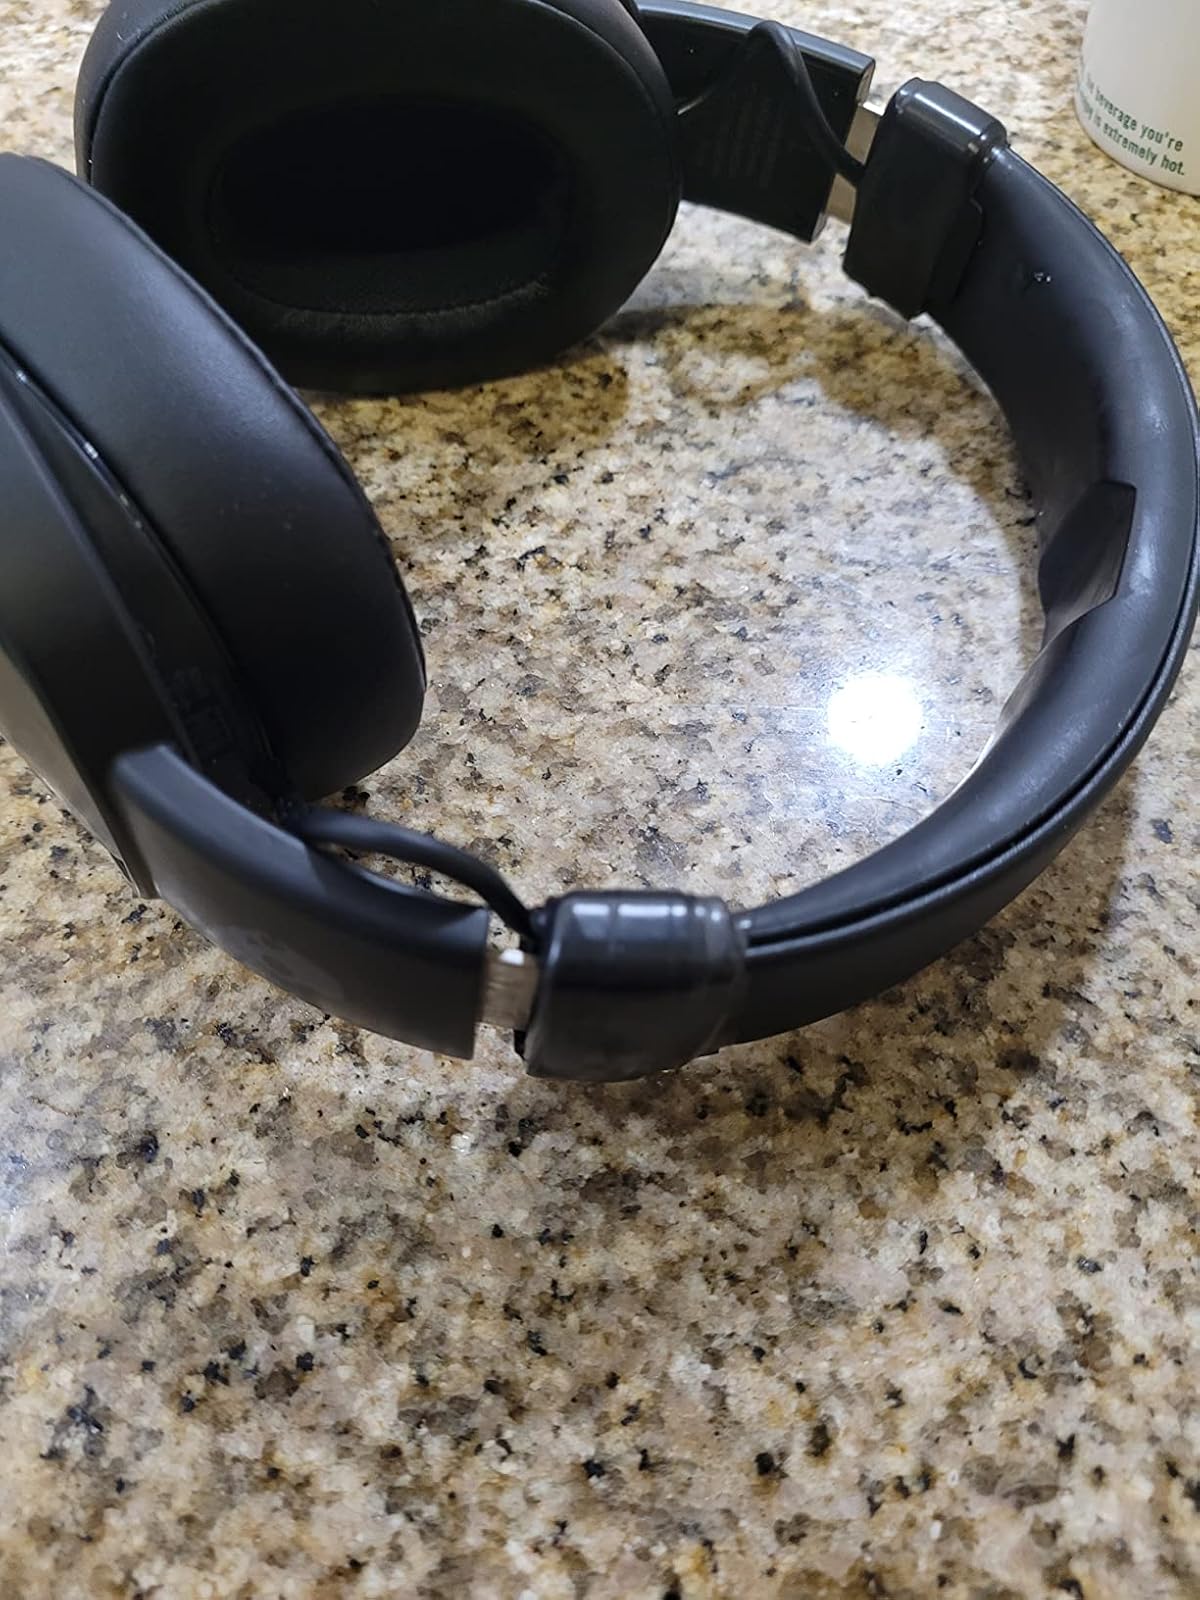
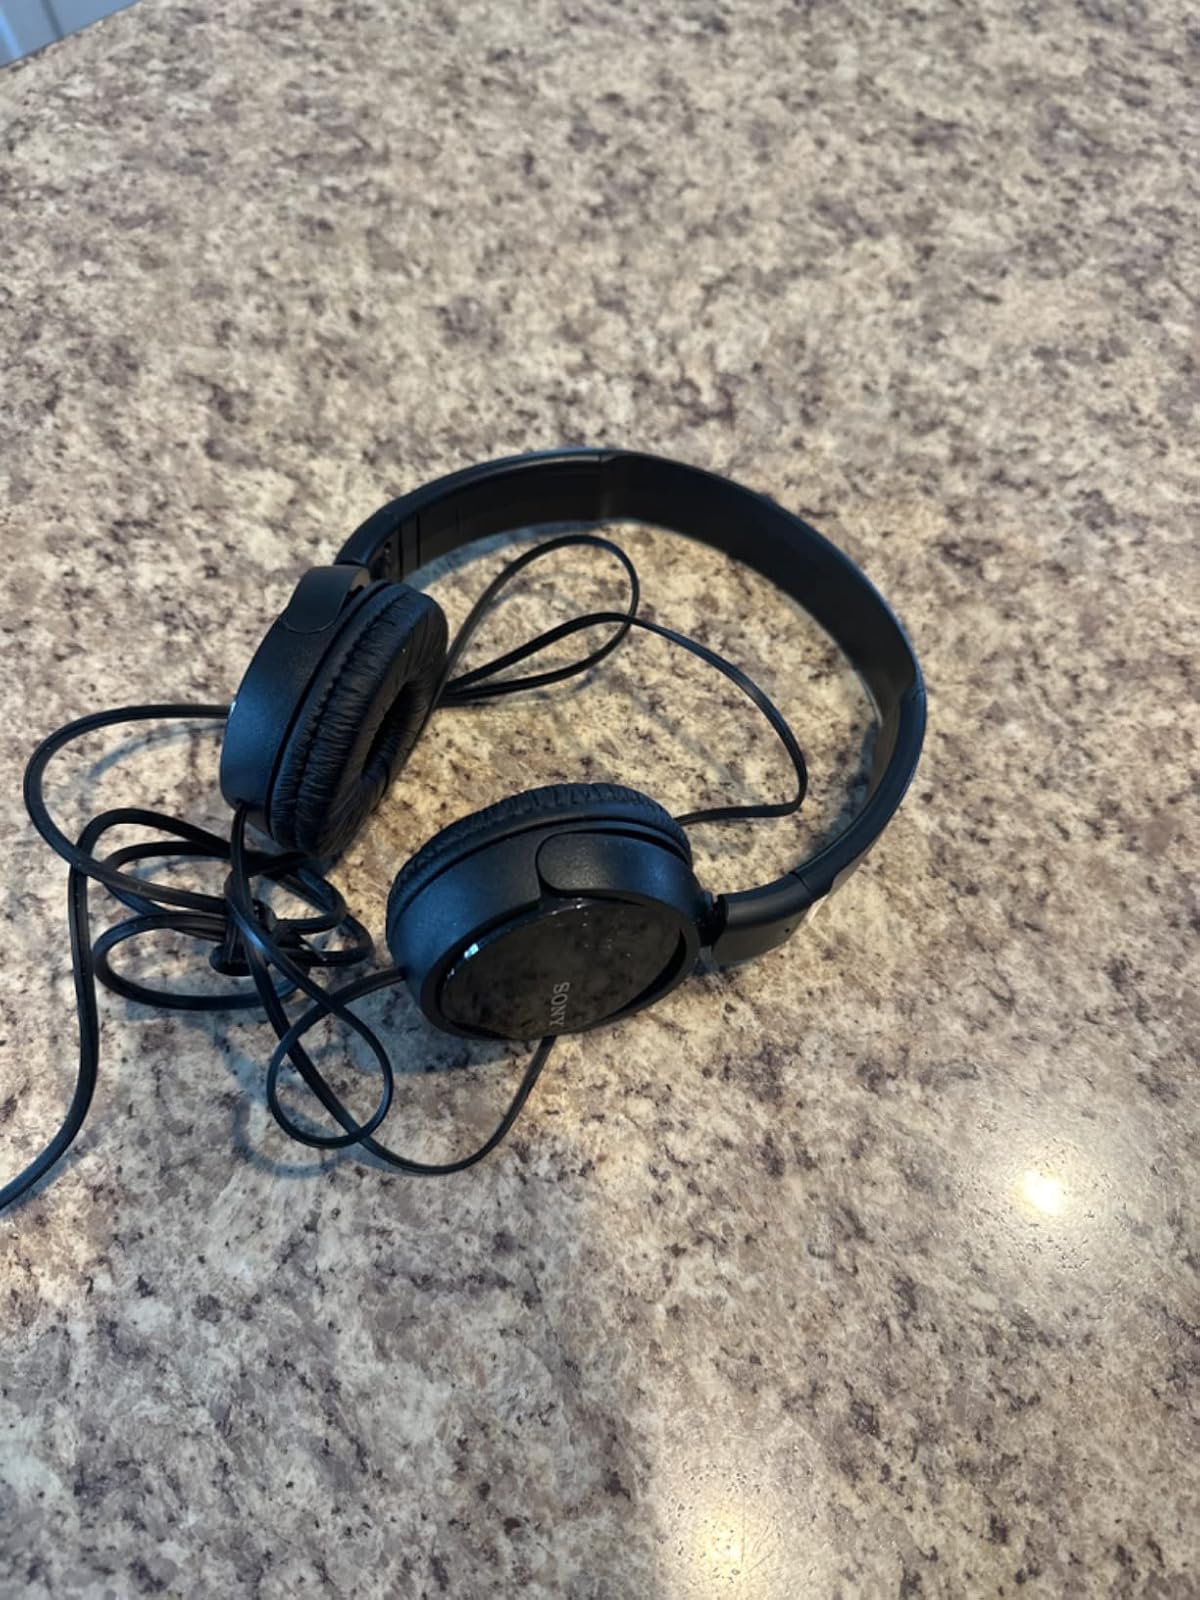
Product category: headphones
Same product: no